Nissan GT-R in motorsport

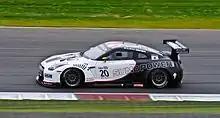

In 2010, team Sumo Power GT participated with two cars and drivers, Krumm, Peter Dumbreck, Jamie Campbell-Walter and Warren Hughes. Swiss Racing Team also with two cars and drivers, former Formula One driver Karl Wendlinger, Henri Moser, Max Nilsson and Seiji Ara. The car made its official FIA GT1 World Championship debut in the Abu Dhabi. In the following round, it scored its first race win, Sumo Power GT No.22 car driven by Walter and Hughes secured their qualifying position during the qualifying race and went on to win the championship race by just over two seconds. In the following round at Brno, the No.23 car finished both races in 3rd position to score double podium finishes during the race weekend. Sumo Power GT continued their podium streak into the next round as well, No.22 car finished 3rd in the qualifying race, starting from 5th on the grid and the No.23 car finished 2nd in the championship race. The next major achievement was followed during the seventh round of the season, as the No.23 car with drivers Krumm and Dumbreck won the qualifying race. In the next round at Navarra, the No.22 car again scored a podium finish, finishing 3rd in the championship race, starting from 5th on the grid. The car scored its last podium finish of the season at Interlagos, No.23 car finished the qualifying race in 2nd position, starting from 6th on the grid. End of the season, the No.23 car was 9th in the driver's championship and Sumo Power GT were 6th in the team's championship. The Swiss Racing Team were not that competitive, finishing 10th in the final standings after barely managing to score points during the second, third, and sixth rounds of the season. Although it was the debut season for the car, it finished its competitive outing with 2 race wins and 8 podium finishes.